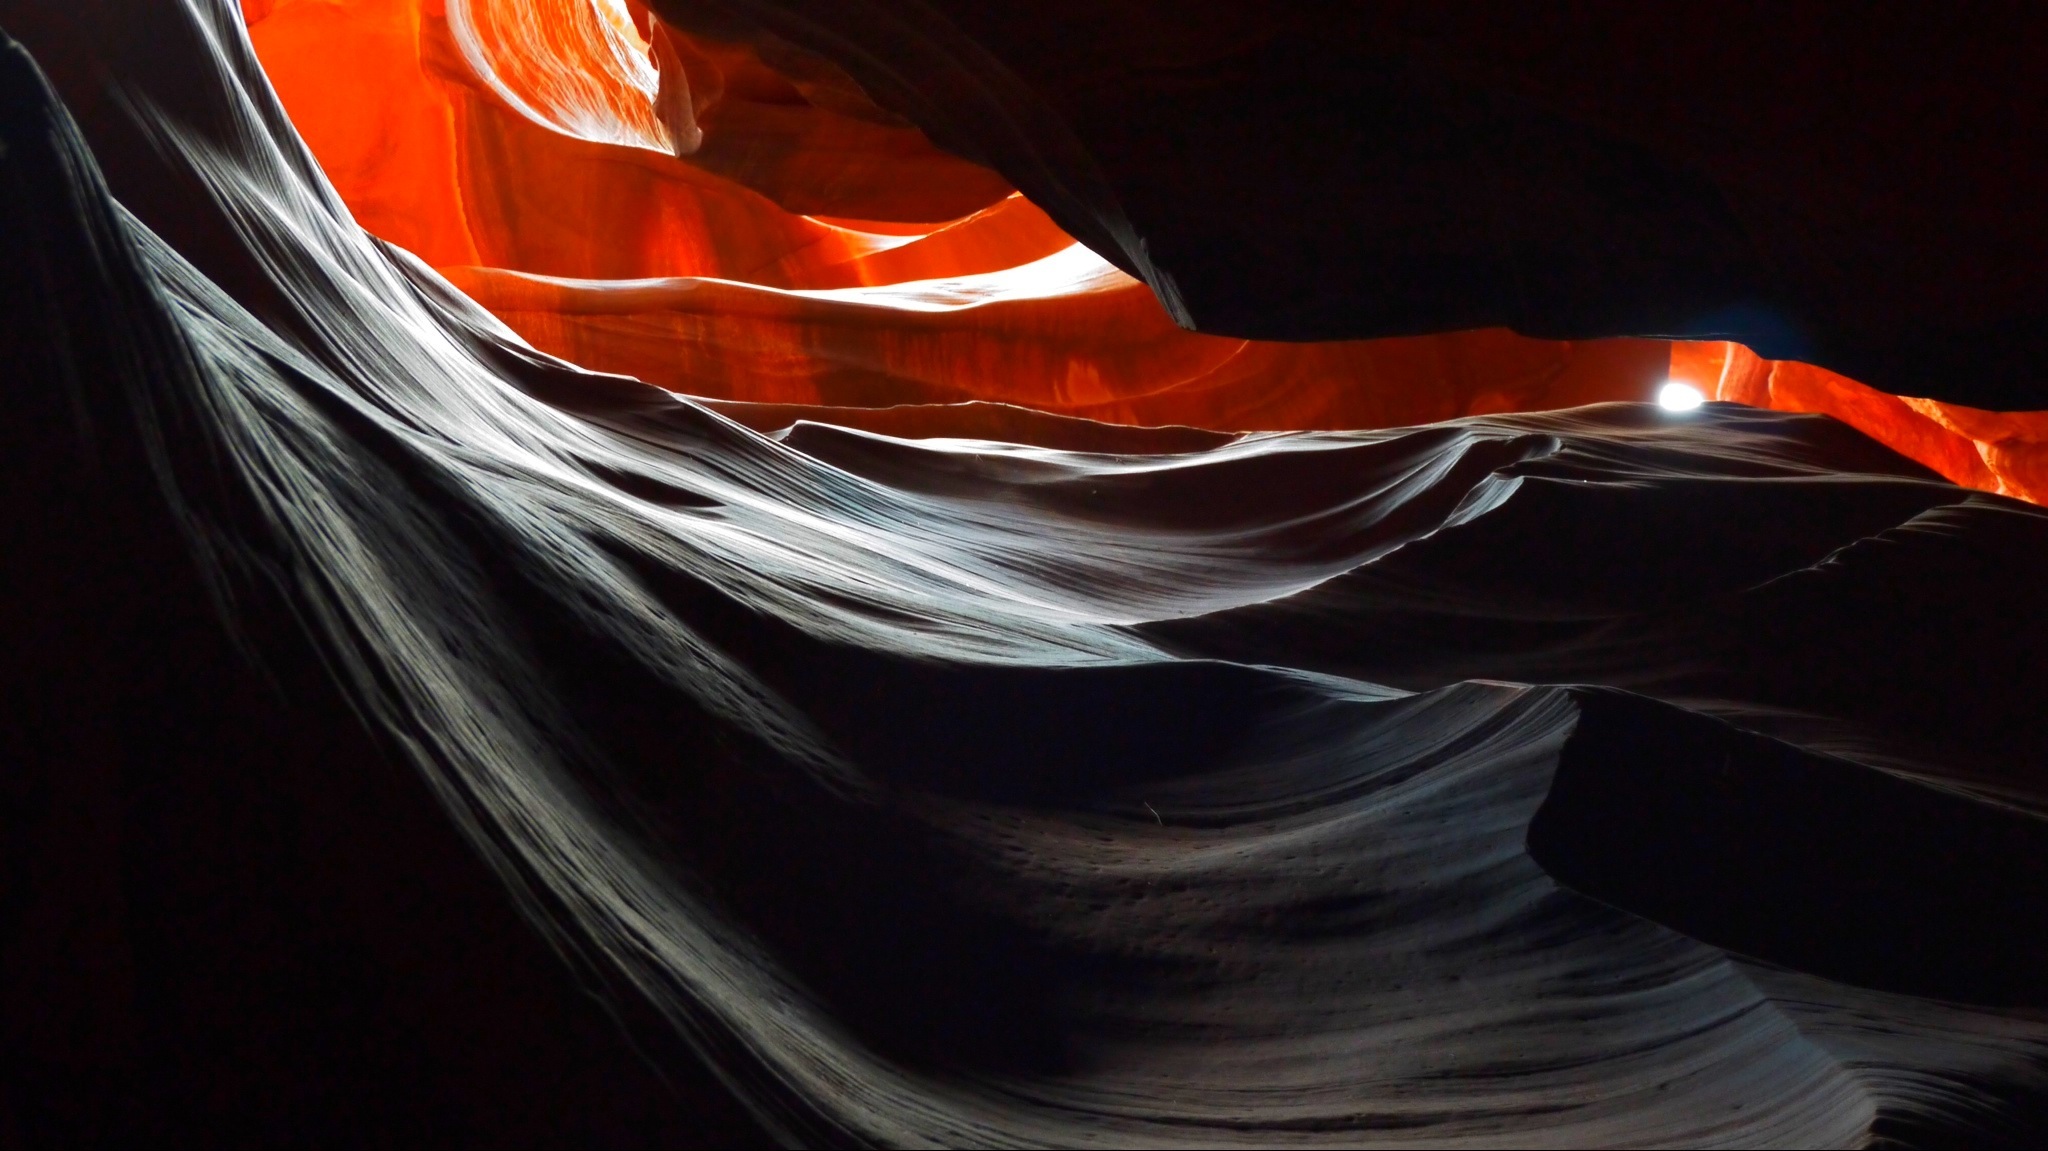
wing, light, reflection, red, color, america, darkness, canyon, black, arizona, antelope canyon, navajo, formations, screenshot, slot canyon, navajo land, computer wallpaper